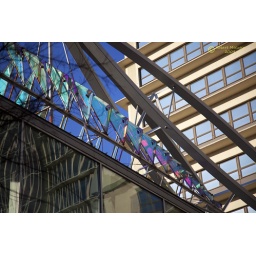
Project 365 #017. Trying to catch the reflective colors of the sun in the glass panes on the cross walk on Main Street